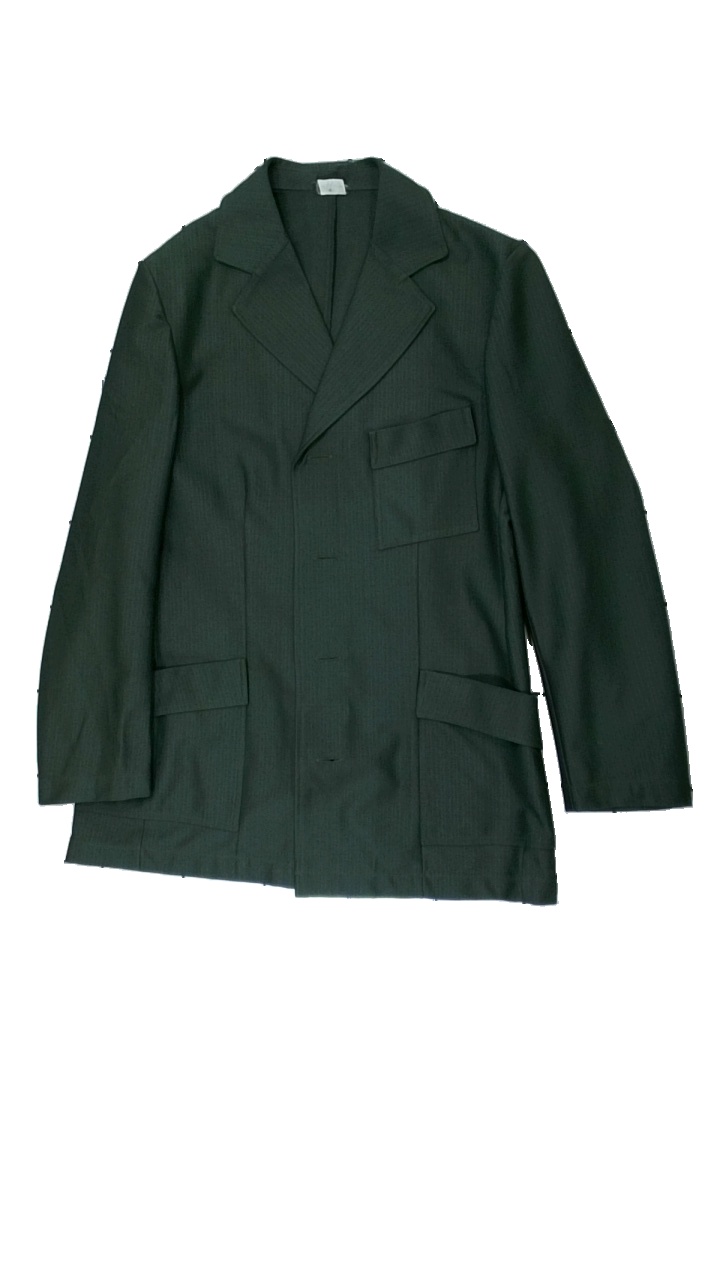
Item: Blazer (Men)
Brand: Caisy Modeller (alf Björklund)
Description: grön kavaj
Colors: Green
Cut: Regular
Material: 100% polyester
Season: All
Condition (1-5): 5
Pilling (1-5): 5
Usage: Reuse
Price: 100-150